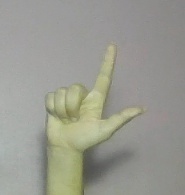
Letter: laam